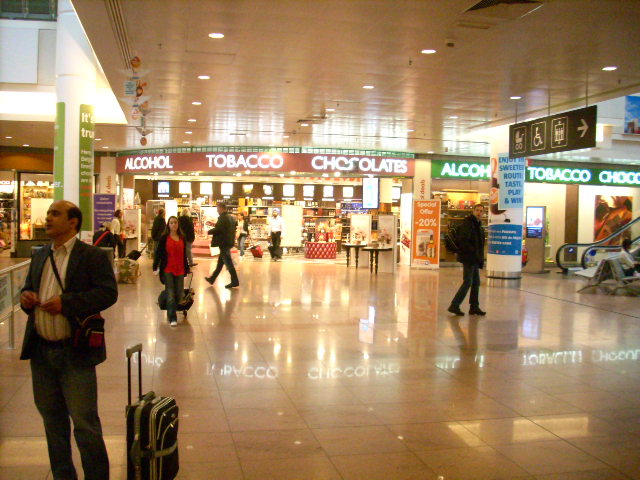
Label: not_food